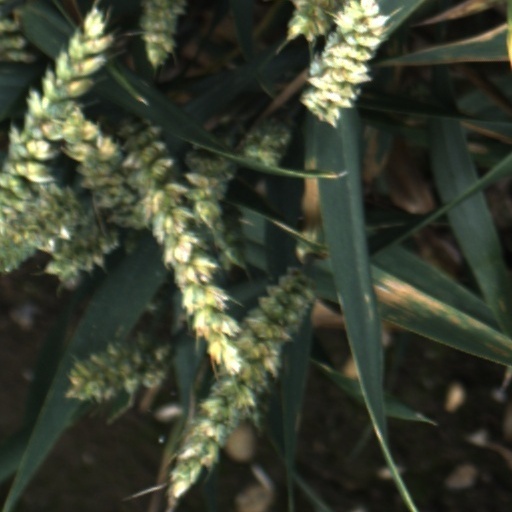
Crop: wheat